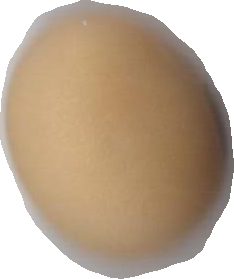
Variety: Anjasmoro